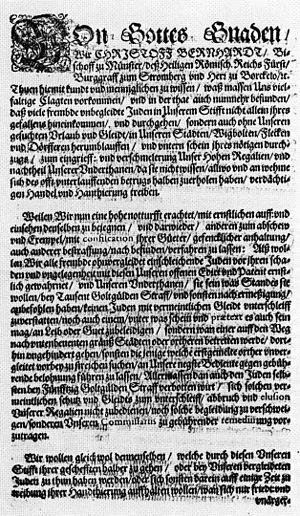
L'histoire des Juifs à Münster remonte à plus de 800 ans, ce qui en fait une des plus anciennes communauté du Nord-Ouest de l'Allemagne